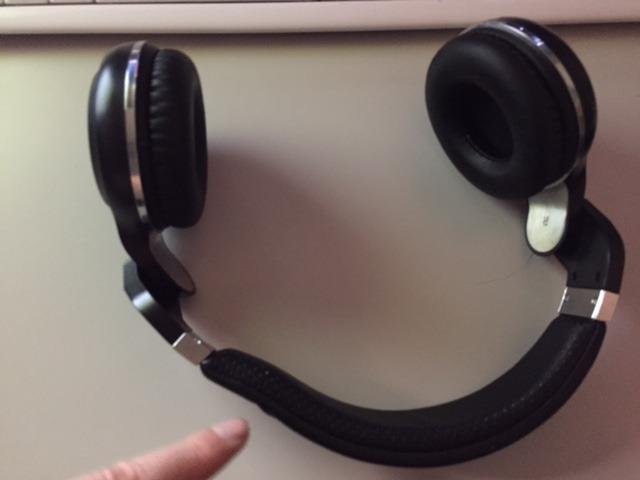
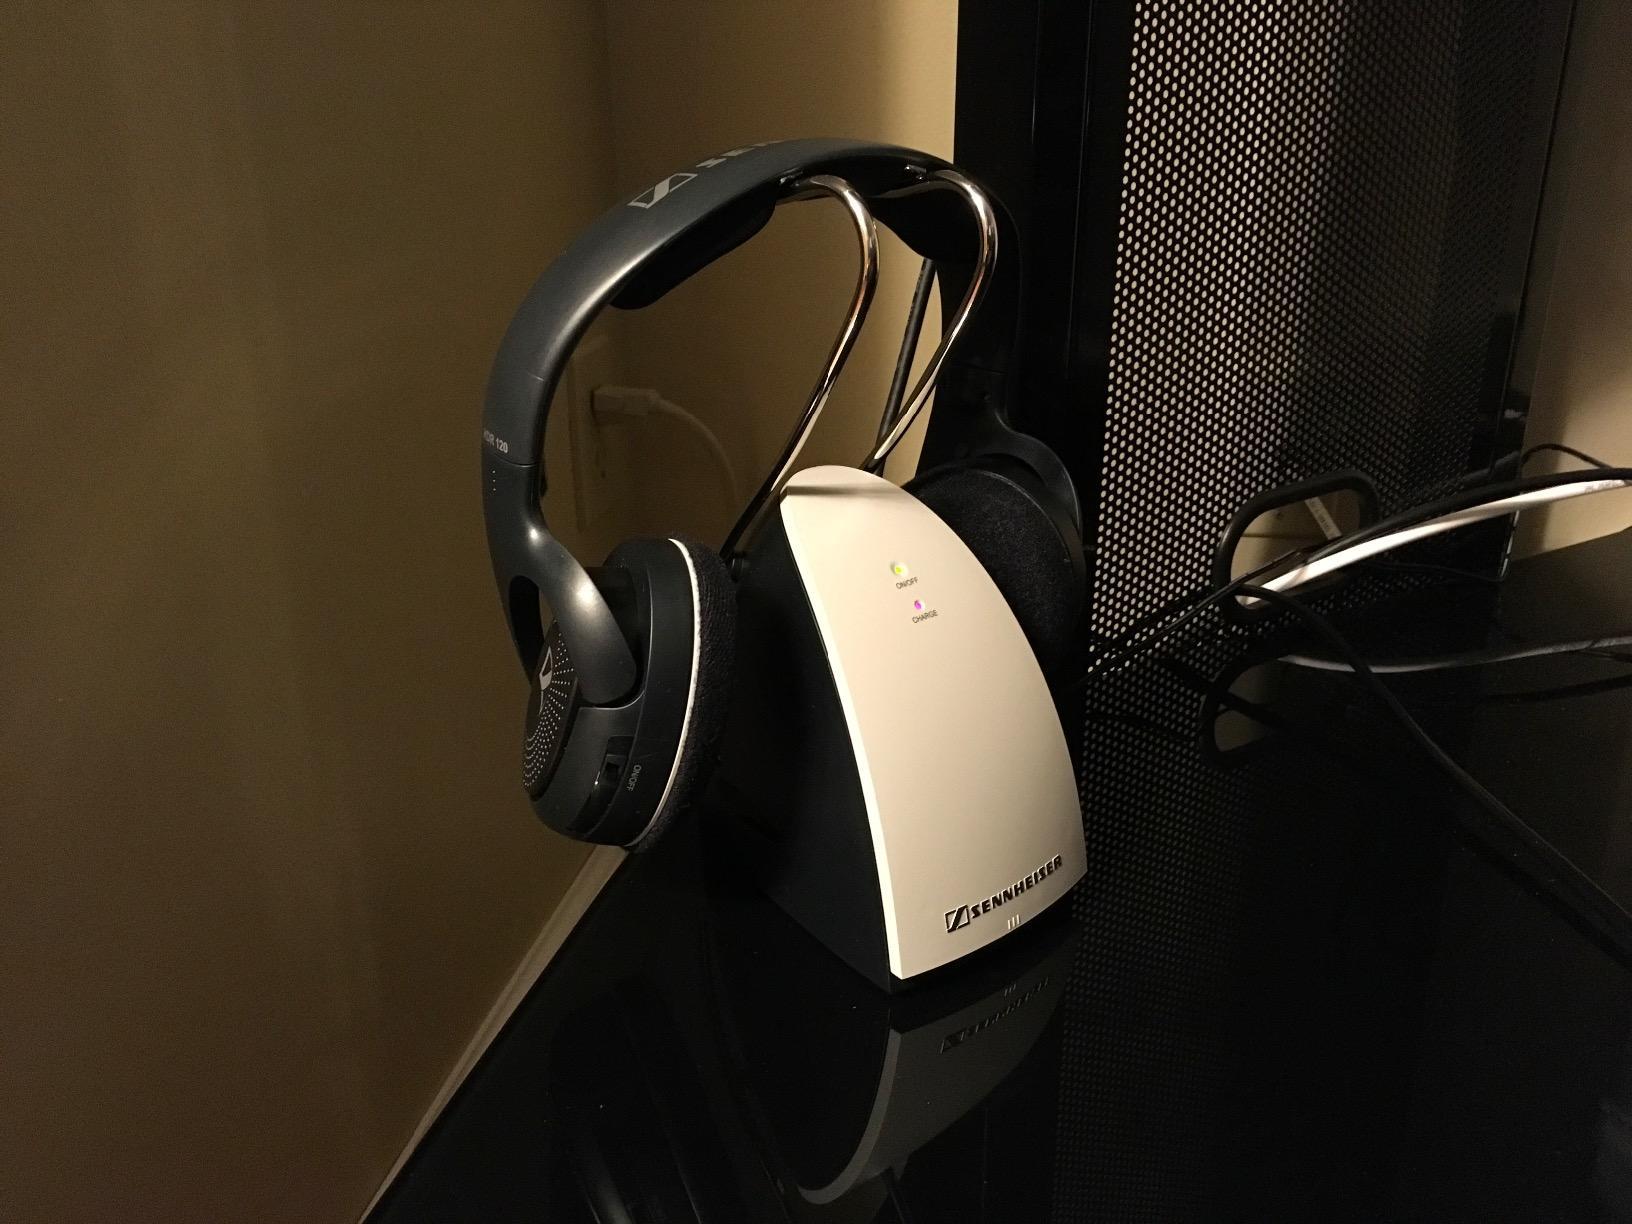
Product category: headphones
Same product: no